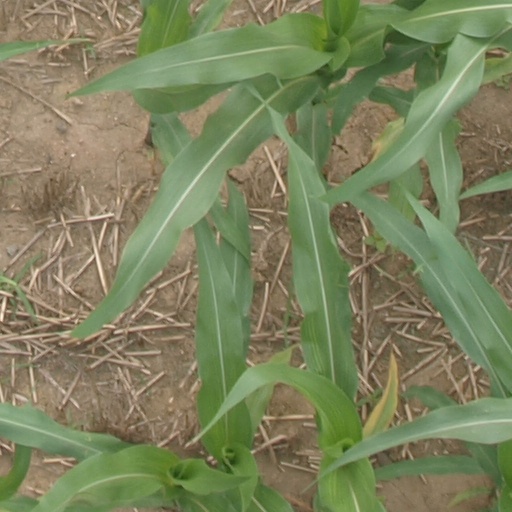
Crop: maize; corn